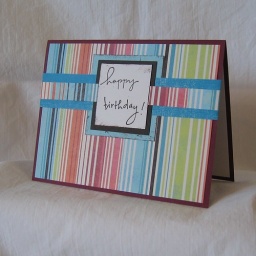
burgundy cardstock, coordinating teal and striped patterned paper, &amp;quot;happy birthday&amp;quot; stamped in brown ink